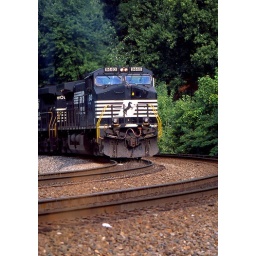
NS rounding the bend about to come over the K&amp;amp;IT bridge and cross into Louisville, Kentucky